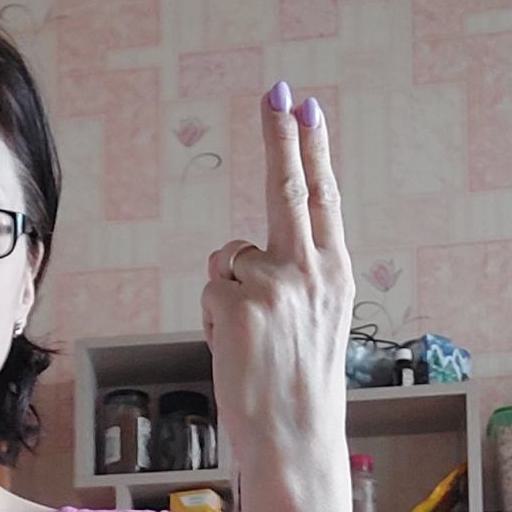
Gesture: two_up_inverted